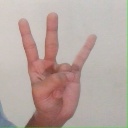
अक्षर: क्ष